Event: Ecuador Earthquake
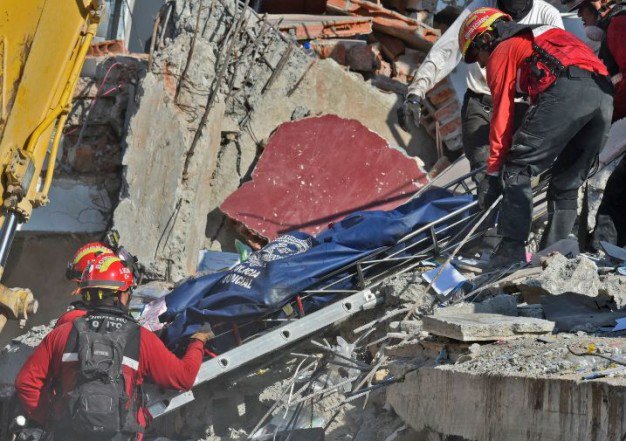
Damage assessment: damage